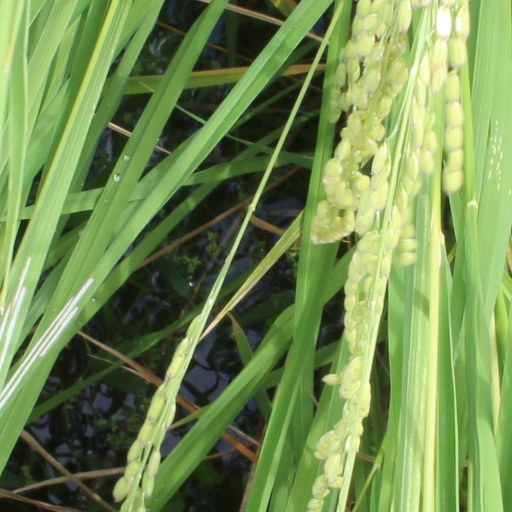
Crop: rice